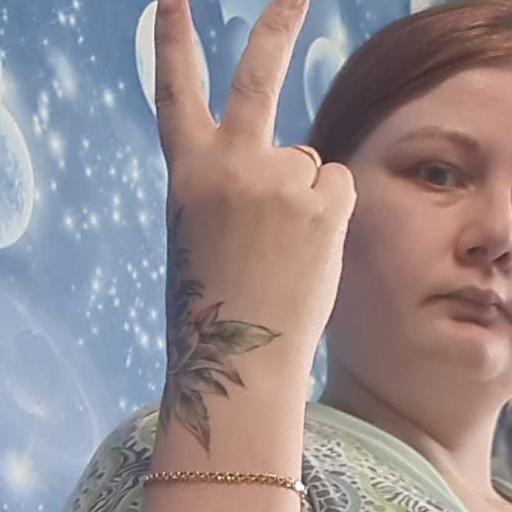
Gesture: peace_inverted